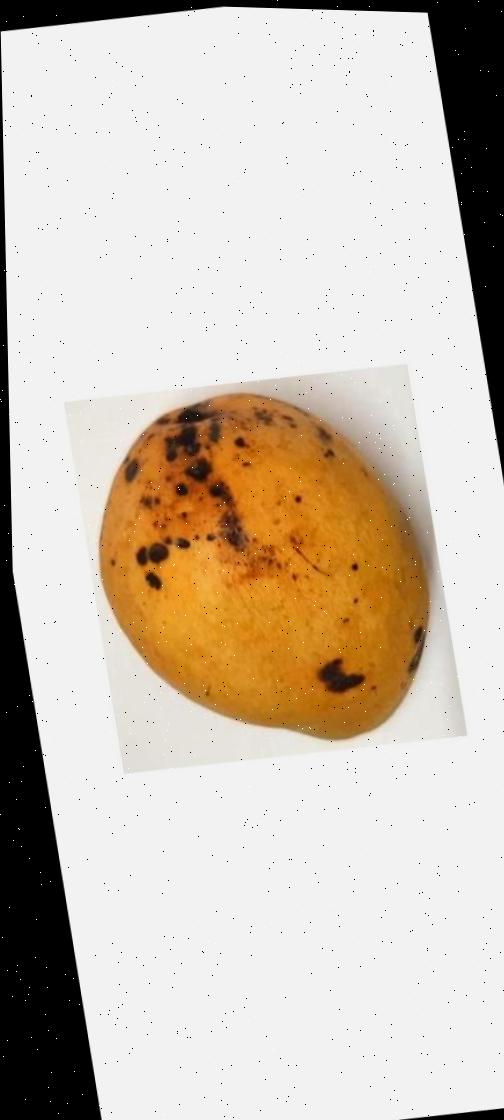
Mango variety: Bari-11